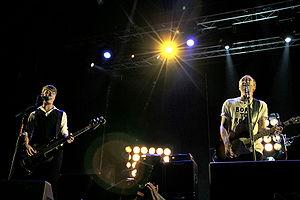
Travis est un groupe de pop rock britannique, originaire de Glasgow, en Écosse. Formé en 1990, il est composé de Francis Healy, Dougie Payne, Andy Dunlop et Neil Primrose.